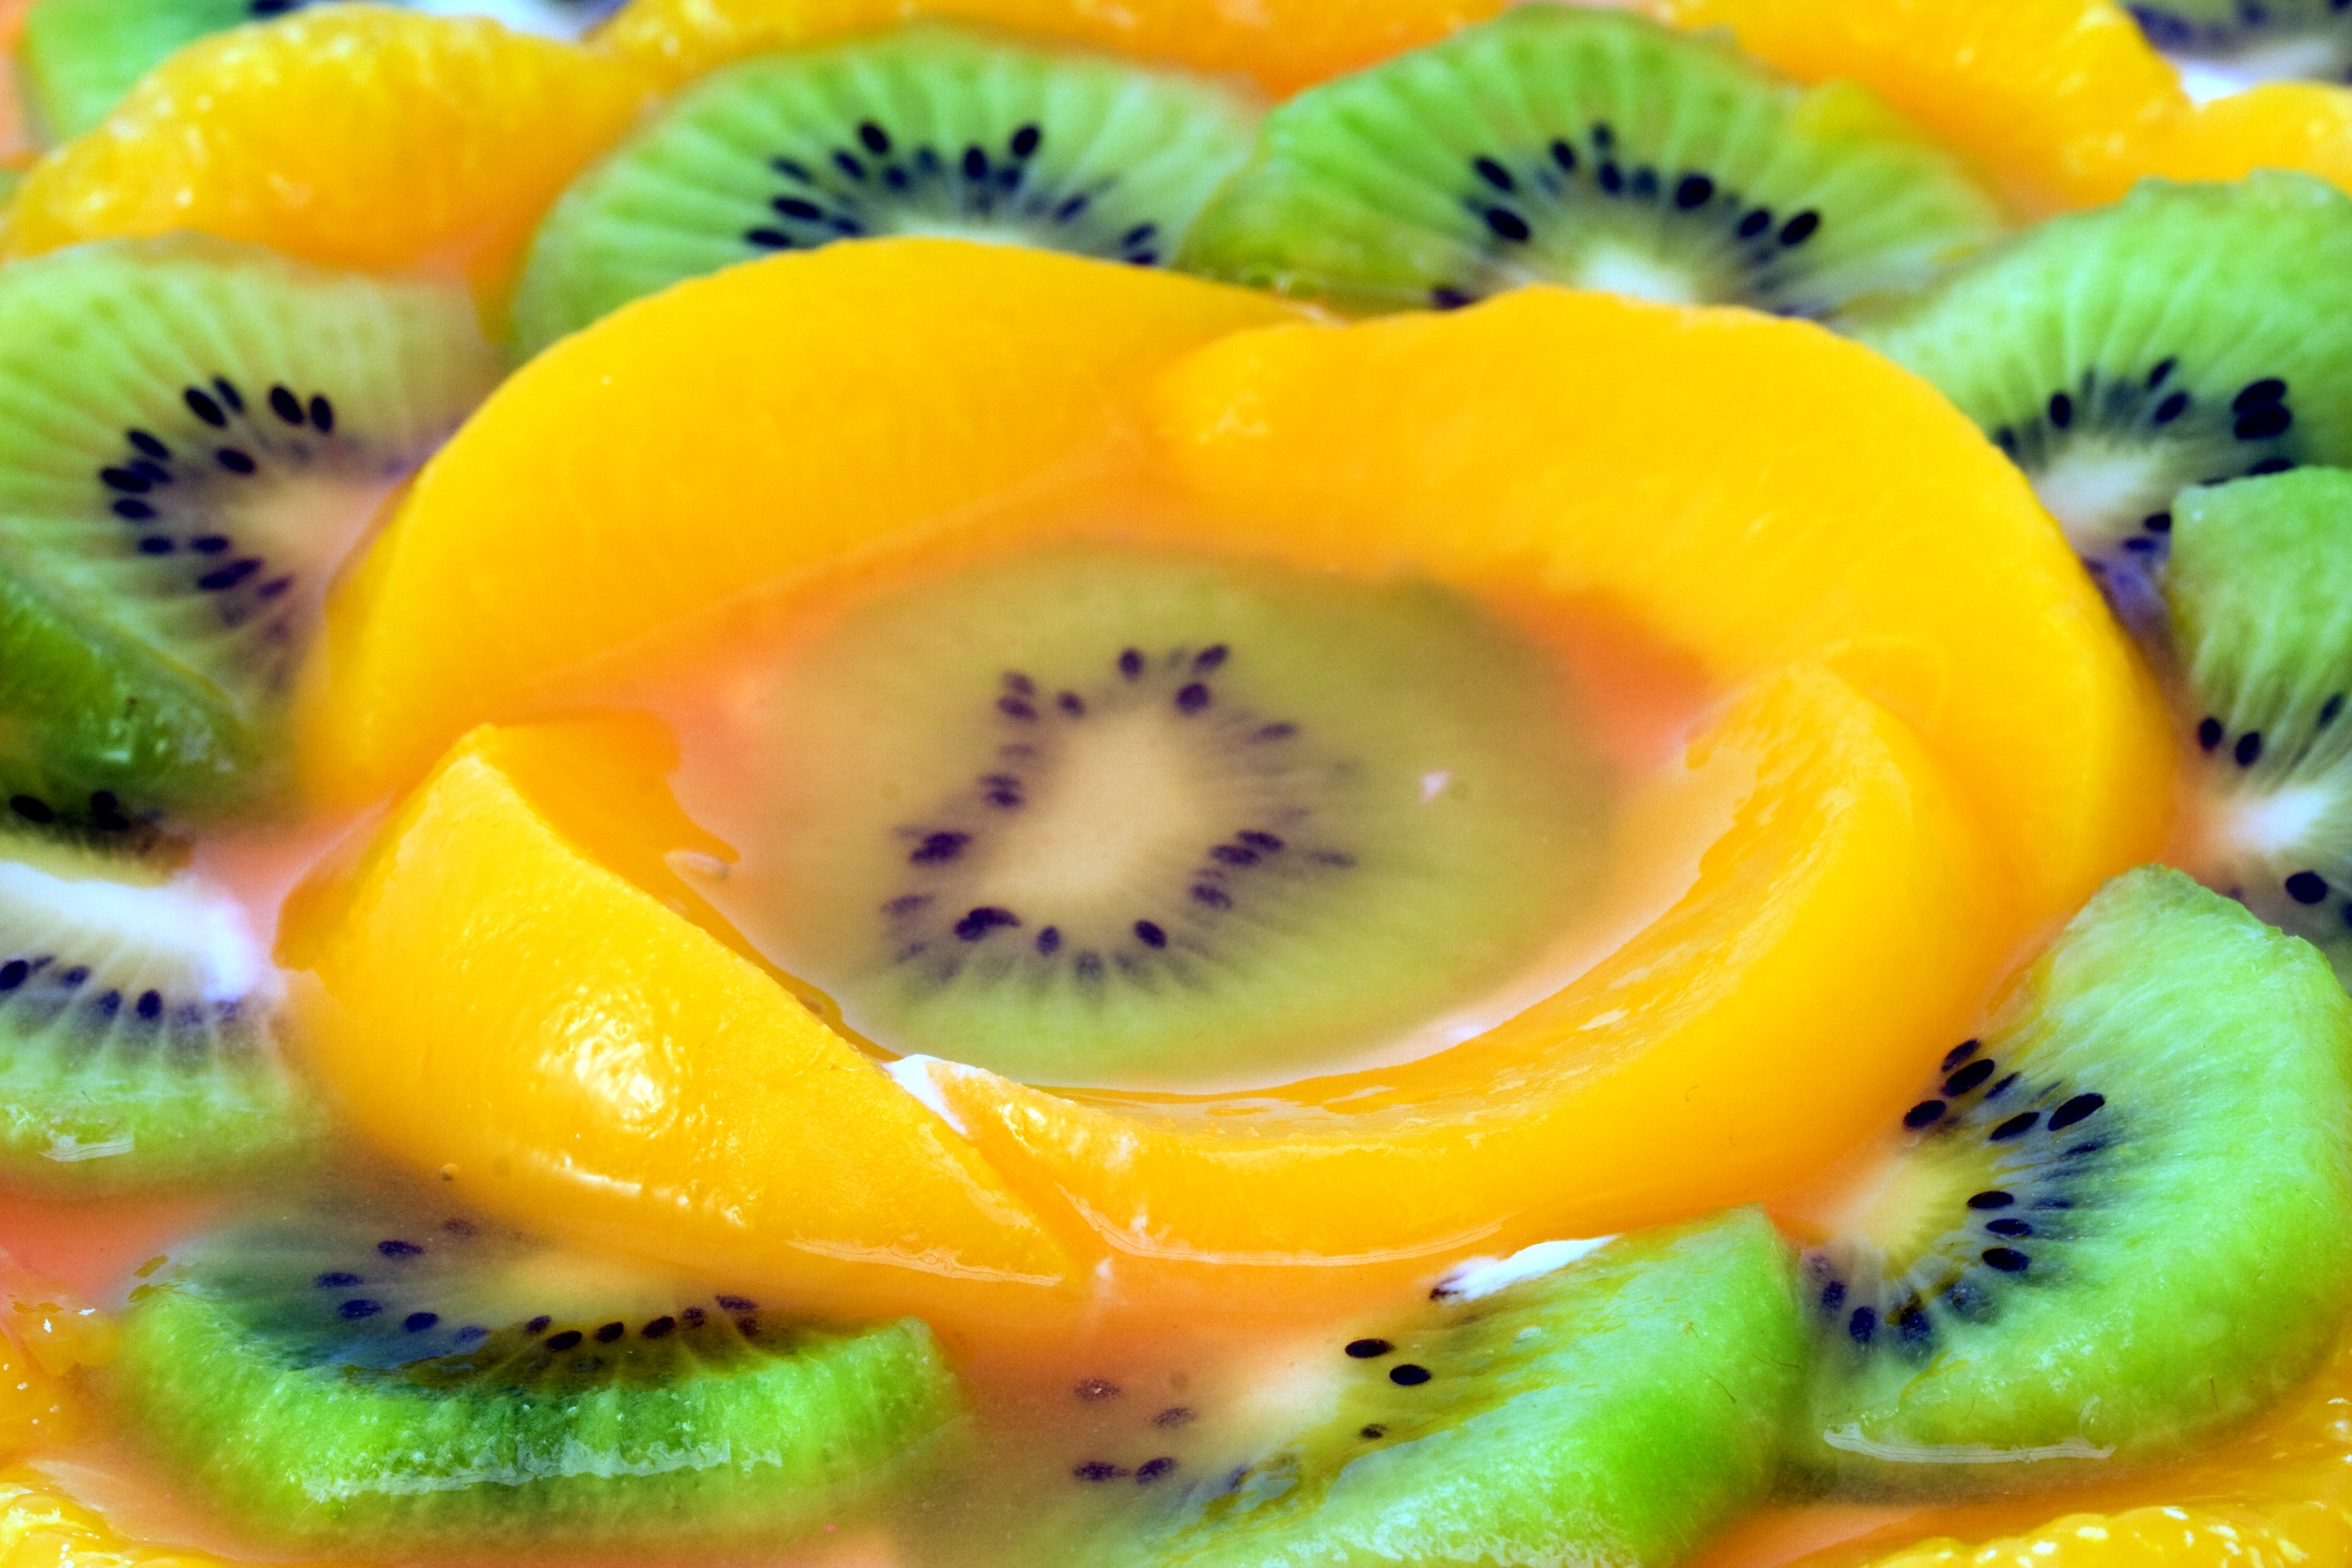
plant, fruit, flower, petal, dish, meal, food, produce, color, yellow, dessert, cake, kiwi, apricot, birthday, macro photography, quark, kiwifruit